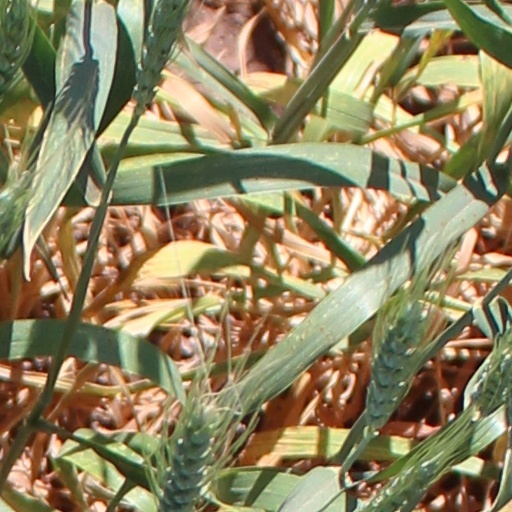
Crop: wheat